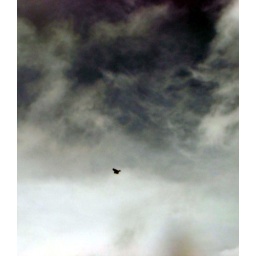
bird against the sky